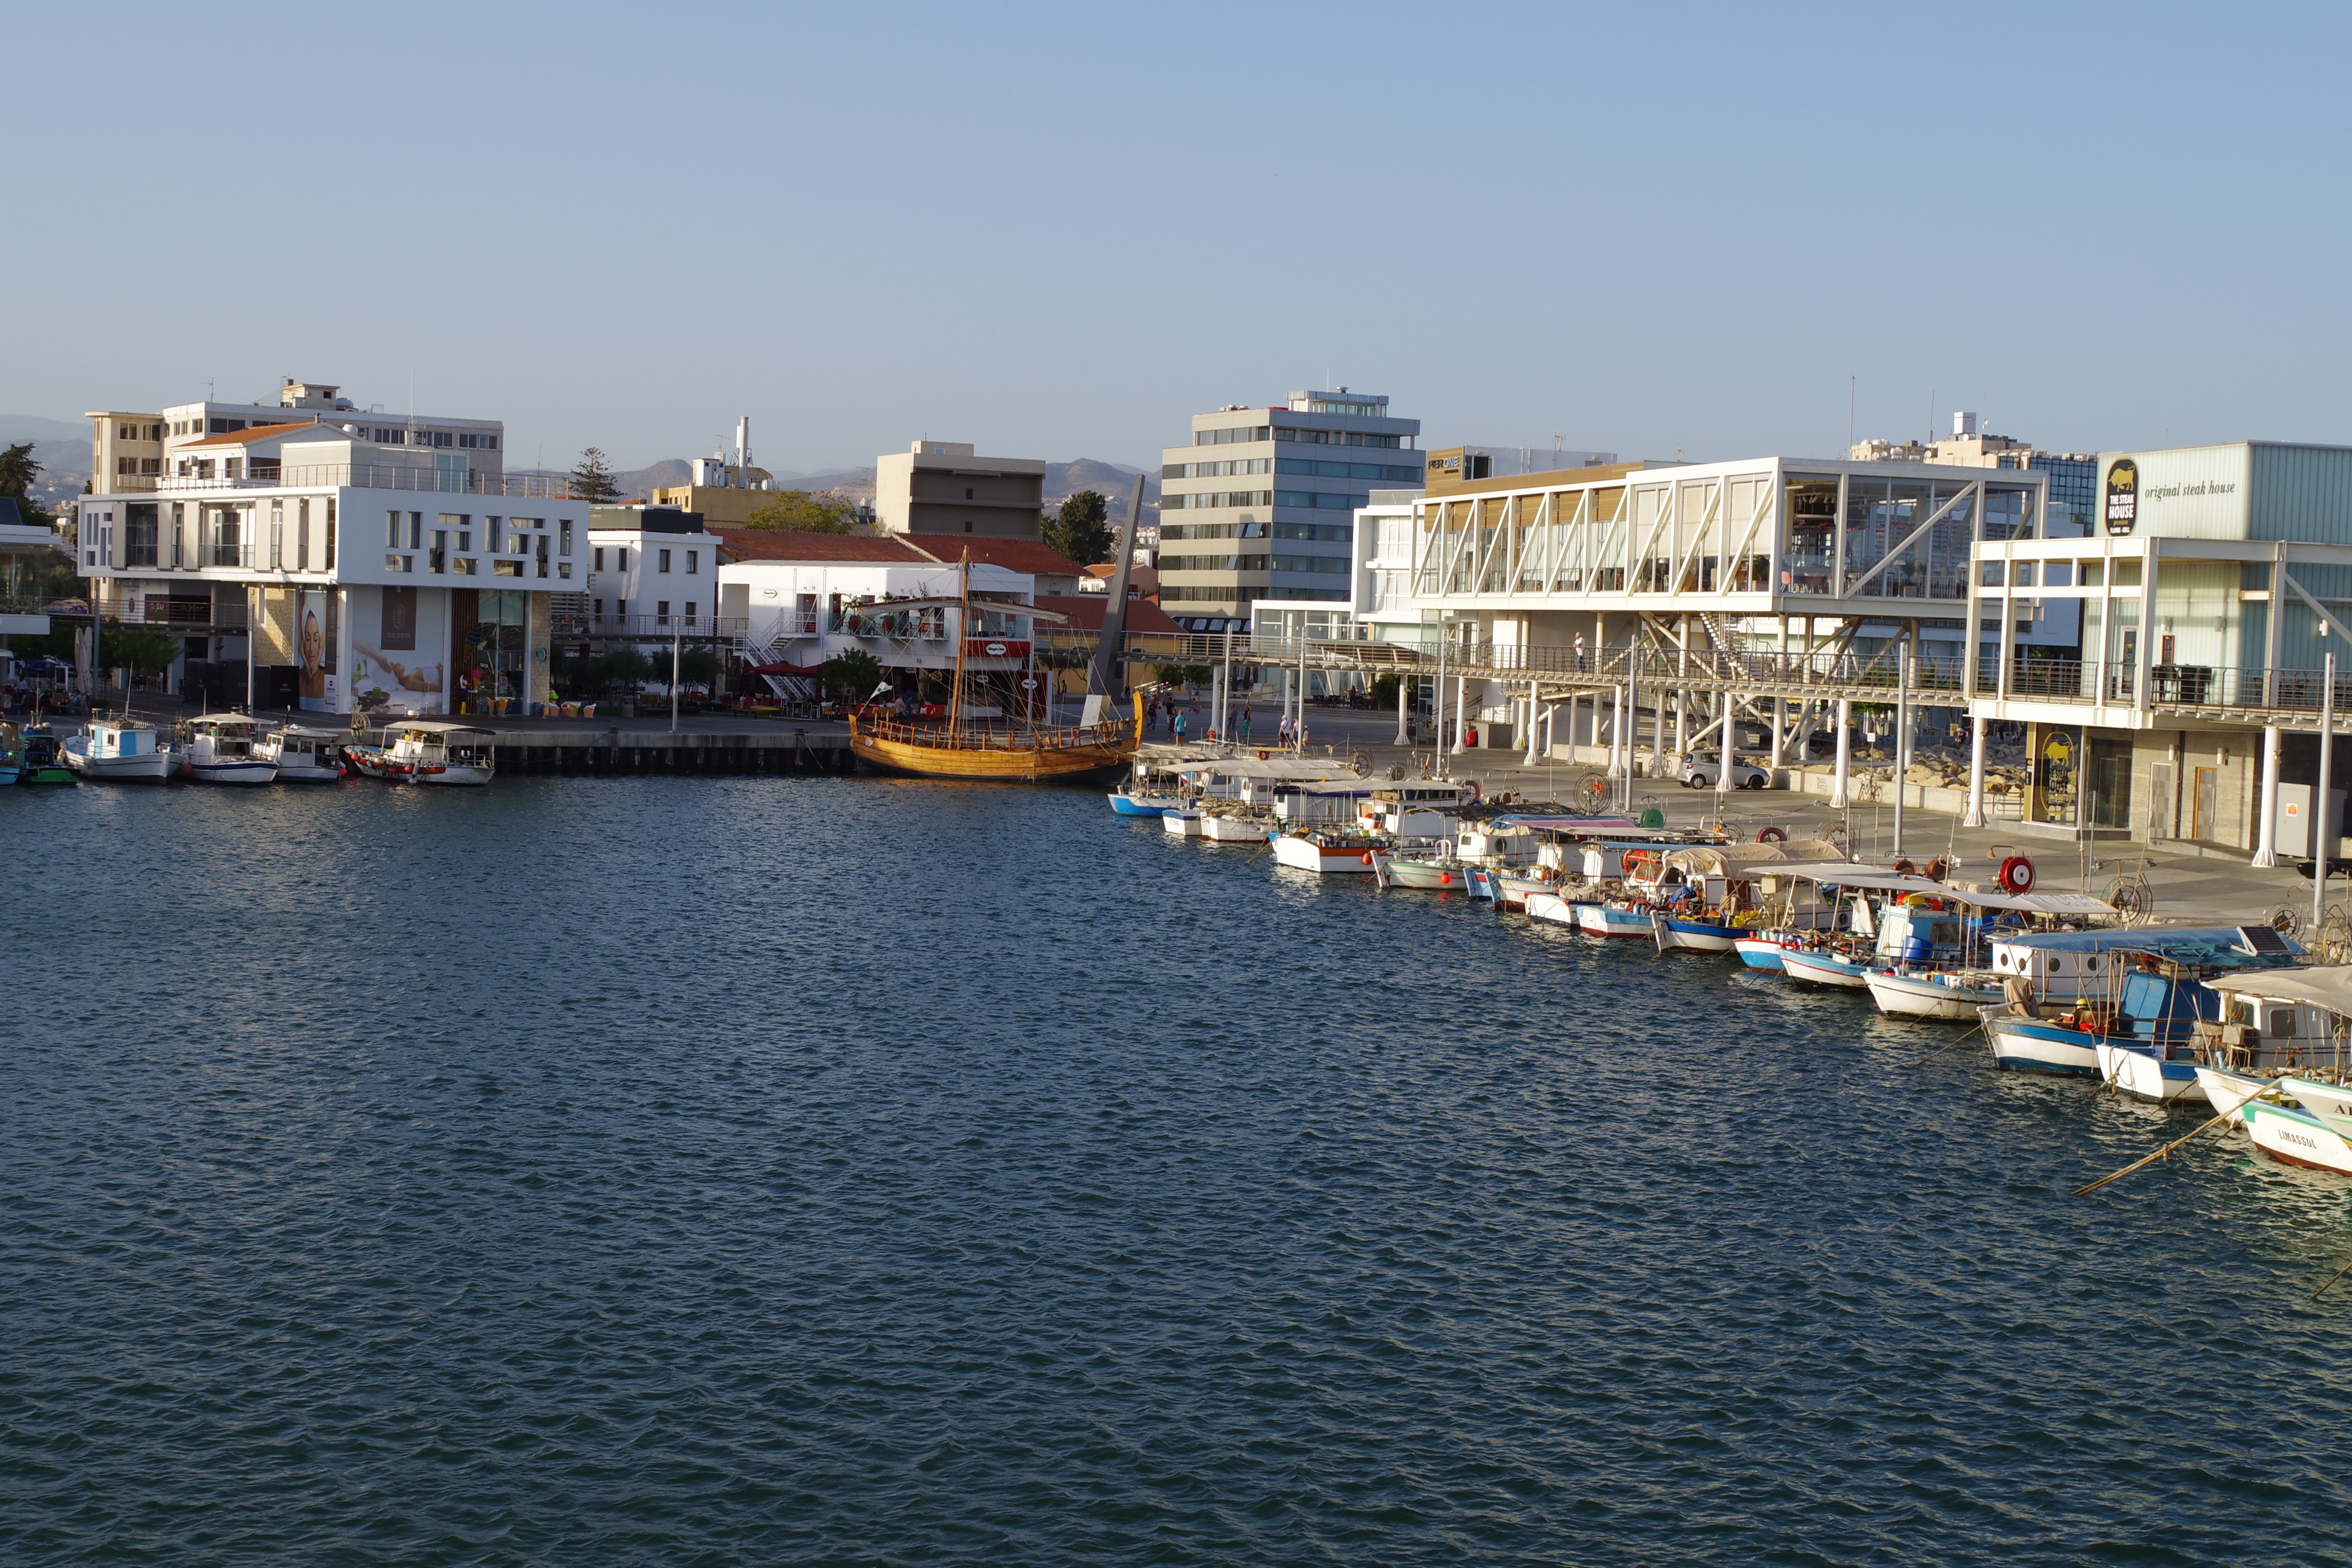
harbor, town, marina, sea, vehicle, dock, coast, port, channel, river, cityscape, waterway, infrastructure, bay, passenger ship, ferry